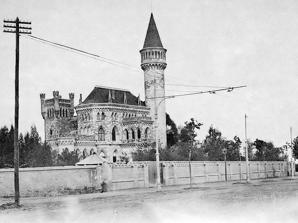
Building: Palacio de Ripalda
Country: Spain
Year built: 1891
Demolished Spanish building in Valencia Palacio de Ripalda Palacio de Ripalda Tram passing in front of the Palacio de Ripalda, and also showing the existing Fountain de las Cuatro Estaciones. The Palacio de Ripalda was a building (now defunct) of Eclectic style designed in 1889 by Spanish architect Joaquín María Arnau Miramón in the Spanish city of Valencia . History The architect Joaquín María Arnau Miramón from 1889 began an intense professional relationship with María Josefa Paulín y de la Peña, widow Countess of Ripalda , who commissioned him for important works, among which was the project of a palace for herself on the Paseo de la Alameda of Valencia . It was finished in 1891. In 1936, under the Republic , the palace was used as headquarters of the Ministry of Commerce. In successive years, the building became a romantic landscape of Valencia on the outside, but inside it was suffering the natural vicissitudes of a property. It became very difficult to maintain. This palace was one of the icons of the city until it was demolished in 1967. Today, on the site occupied by the palace is a building known as La Pagoda , next to the Jardines de Monforte. Demolition The City Council, led by Mayor Adolfo Rincón de Arellano, wanted to raise in Benimamet grounds facilities for a new and modern Trade Fair. And for resources it had decided to demolish the old Fair, another building of the 1930s. In line with this operation, the owners of the Palacio de Ripalda also urged the demolition of the old palace. Everything was accomplished in a few months. The demolition raised scarcely any complaints in the press. The new Fair was a priority. On the site of Llano del Real, the Valencian businessman of hospitality, José Meliá, thought to build a luxury hotel of revolutionary design; it would be modeled after another raised in Florida . But the project was not carried out, due to financial constraints. Two modern buildings - Jardines del Real and la Pagoda - ended up getting up on the site of the Fair and the palace of the Marchioness of Ripalda. It was rumored that the palace was taken, stone by stone, to the United States , to be reconstructed. But there is no proof to support this. Features The Palacio de Ripalda was a peculiar, castle-like building, with a romantic perspective unprecedented in Valencia . References